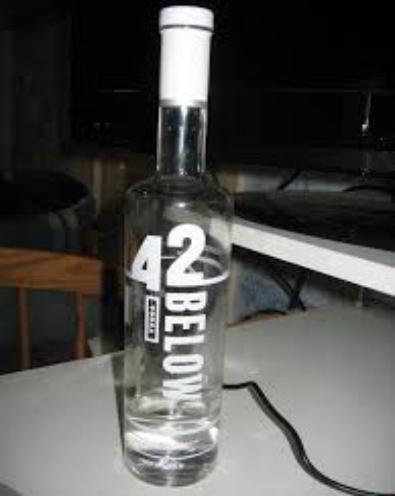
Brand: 42 Below
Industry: Food